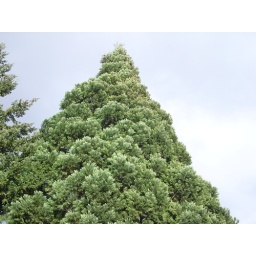
the texture of the tree reminds me of the shag carpet in all my friends' houses in grade school.